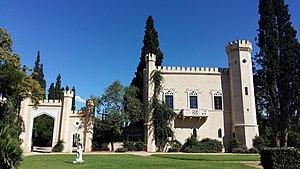
Tour la Reine est un petit palais de style néogothique bâti pour la reine Amélie de Grèce au nord d'Athènes, tout près de l'ancienne municipalité d'Áno Liósia. S'étendant à l'origine sur plus de 200 hectares, il n'en forme plus aujourd'hui que 25. Tour la Reine appartient à la famille Serpieri depuis le début du XXᵉ siècle.